Oslo Port Line

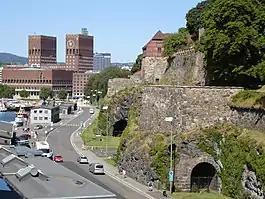
Tunnels at Akershus Fortress

The Oslo Port Line is an abandoned Norwegian railway that went between the two main railway stations in Oslo, Oslo Østbanestasjon and Oslo Vestbanestasjon. The line was long, single track, but not electrified.